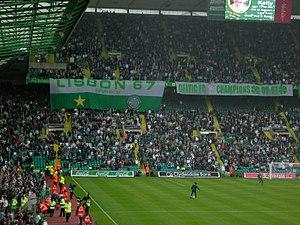
L'histoire du Celtic Football Club, communément appelé le Celtic Glasgow, débute à la fin du XIXᵉ siècle.
Les Ultras forment une catégorie particulière des supporteurs assistant aux compétitions sportives, dont le but est de soutenir de manière fanatique son équipe de prédilection. Ce type de supporters est différent de celui des groupes Hooligans ou des Barra brava.
Le Celtic Football Club, est un club de football écossais fondé en 1887 à Glasgow. Fondé par des immigrants irlandais à Parkhead, un quartier à l'Est de la ville, le club nourrit depuis lors un lien ténu avec la diaspora irlandaise, qui lui vaut d'être particulièrement soutenu à travers le monde.